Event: Nepal Earthquake
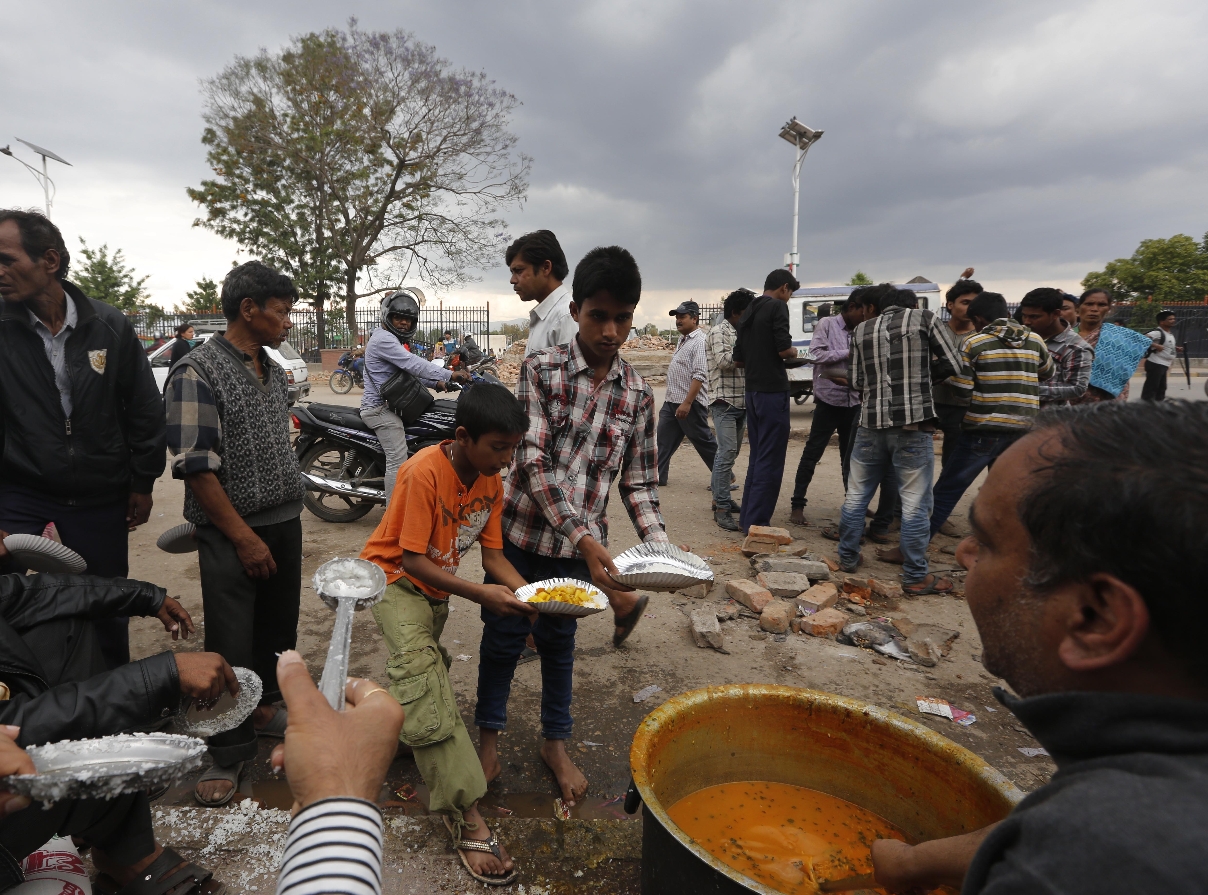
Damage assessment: no_damage